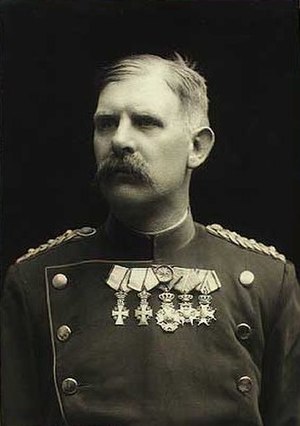
Herman Tuxen
Hans Lasenius Herman Tuxen var en dansk officer.